Maguelone Cathedral

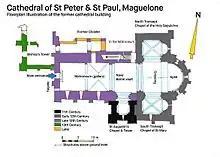
Floorplan illustration of the cathedral building

With political and ecclesiastical turmoil raging Italy, a number of pontiffs who fled to France found refuge at Maguelone; Pope Gelasius II was given sanctuary here in 1118, as was Pope Alexander III in 1163, who dedicated the newly built high altar when at Maguelone.